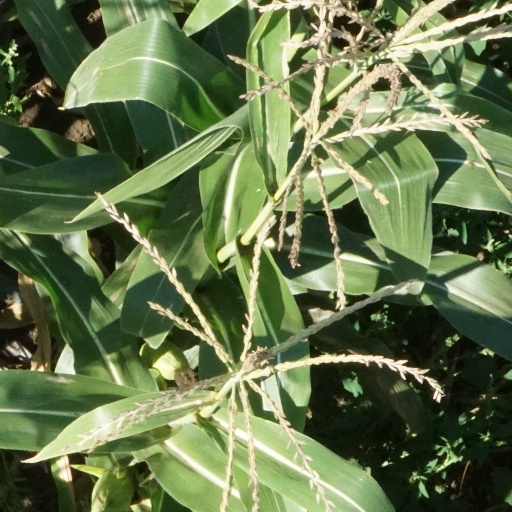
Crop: maize; corn